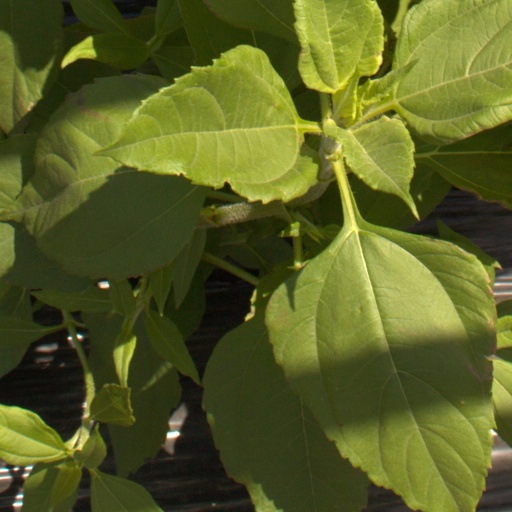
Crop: Jerusalem artichoke